2015 Hungarian Grand Prix

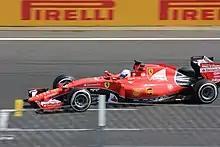
Sebastian Vettel won his second race of the season.

By lap 63, three drivers were contending for the race victory. Sebastian Vettel was leading compatriot Rosberg by 0.8 seconds with Daniel Ricciardo another 0.7 seconds behind. Meanwhile, Hamilton made up ground and overtook Ericsson and Button to move into eighth place. When Ricciardo tried to overtake Rosberg one lap later, the two collided, clipping the Red Bull's front wing and giving Rosberg a puncture. Both headed to the pit lane, with Ricciardo emerging third, while Rosberg fell back behind Hamilton. Even though Daniil Kvyat was handed a ten-second time penalty for leaving track limits, he held on to second place for his first Formula One podium finish. Lewis Hamilton went past Romain Grosjean for sixth place on lap 67, closing on Fernando Alonso, but was eventually unable to catch him, who scored McLaren's best finish of the season up to that point. The race was also Honda's 350th Grand Prix as an engine supplier and the first time that the renewed partnership with McLaren scored a double points finish.